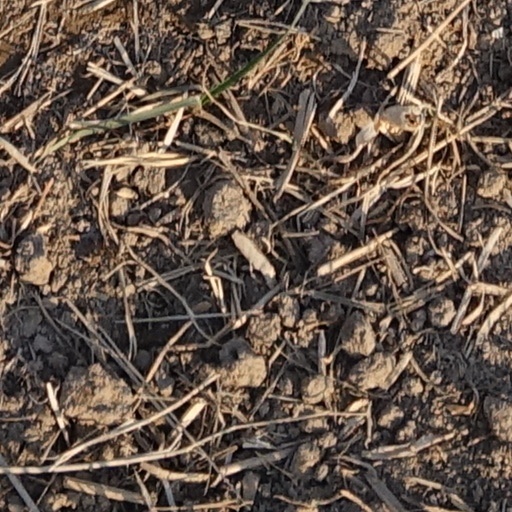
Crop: wheat